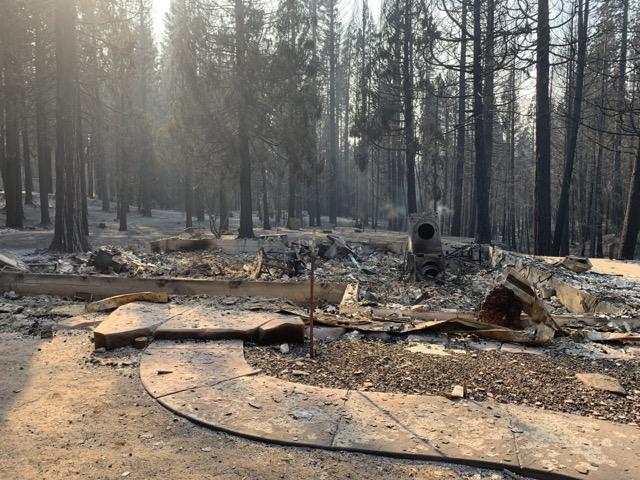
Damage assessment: destroyed